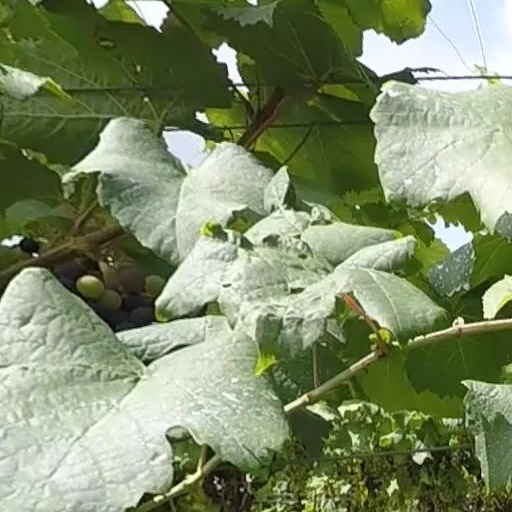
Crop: grape